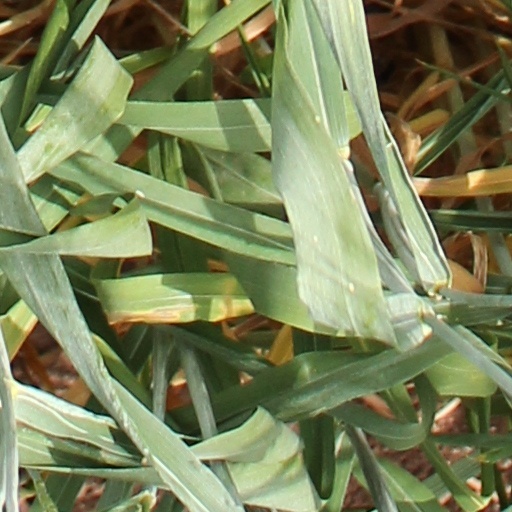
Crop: wheat